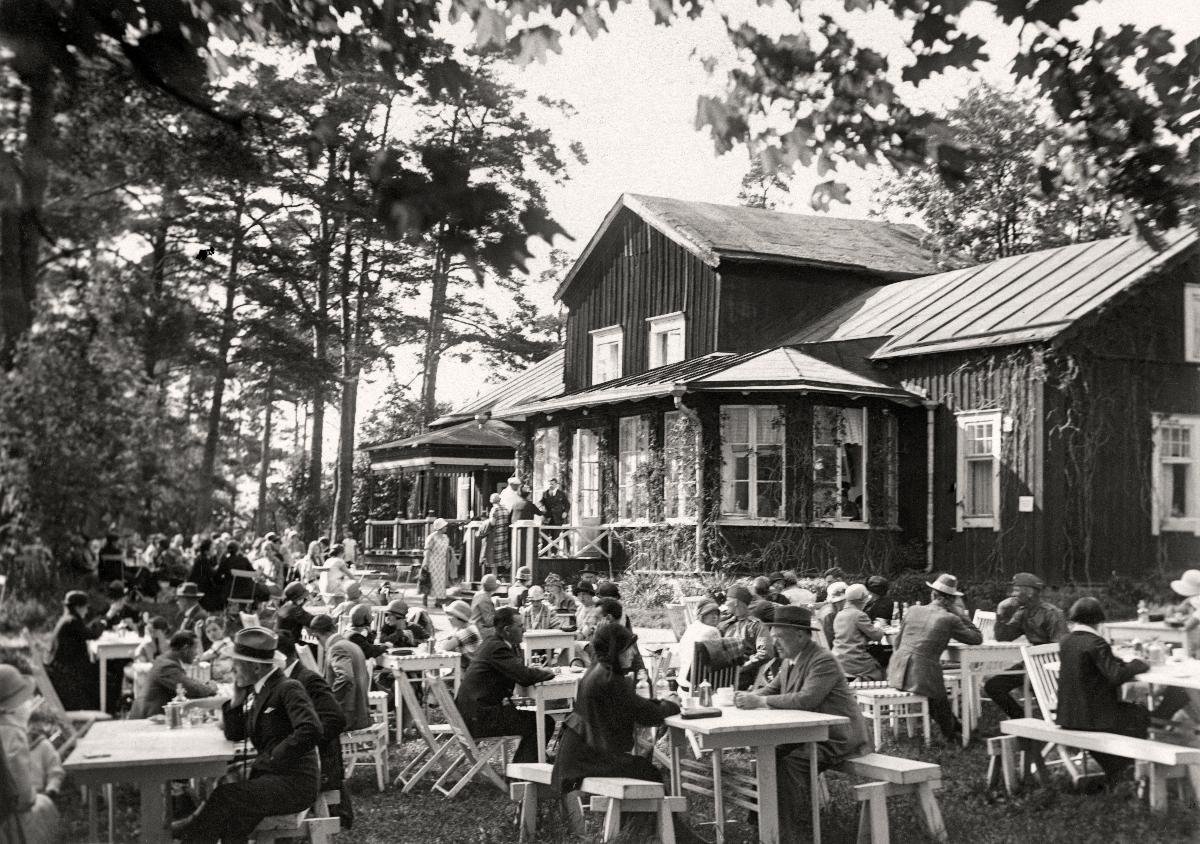
Kalastajatorppa; Kalastajatorppa
sisällön kuvaus: Ihmisiä Munkkiniemen Kalastajatorppalla Helsingissä 1926. content description: People at Kalastajatorppa in Munkkiniemi, Helsinki 1926.
Vuosi: 1926
Paikka: Suomi, Uusimaa, Helsinki, Munkkiniemi Helsinki; Suomi; Suomi, Uusimaa, Helsinki
Aiheet: rakennukset; ravintolat; kahvilat; vapaa-aika; buildings; restaurants; cafés; cafes; architecture; leisure; byggnader; restauranger; kaféer; fritid